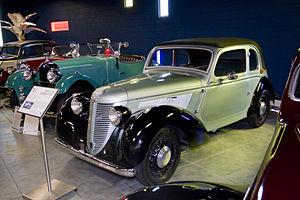
Jean Albert Grégoire, né le 7 juillet 1899 à Paris 17ᵉ et mort le 19 août 1992 à Neuilly-sur-Seine, est un ingénieur et un entrepreneur français qui fut l'un des grands pionniers de la « traction avant » dans le monde et notamment le premier en France. Il prôna également l'utilisation des alliages d'aluminium dans la technique automobile. Il a ainsi participé à de nombreux projets dans le domaine de l'automobile au milieu du XXᵉ siècle.